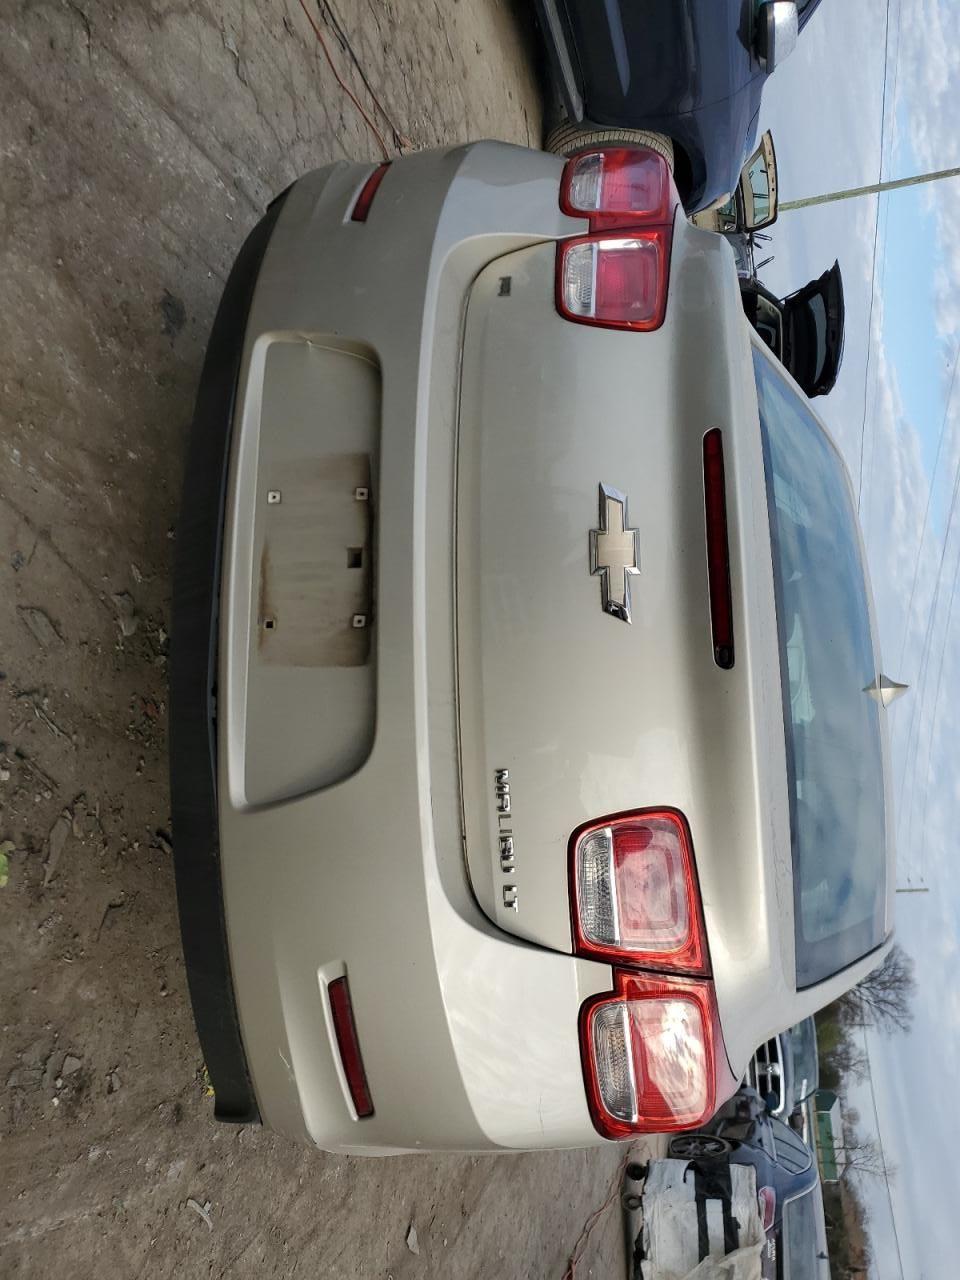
Aucun dommage détecté.
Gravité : aucun